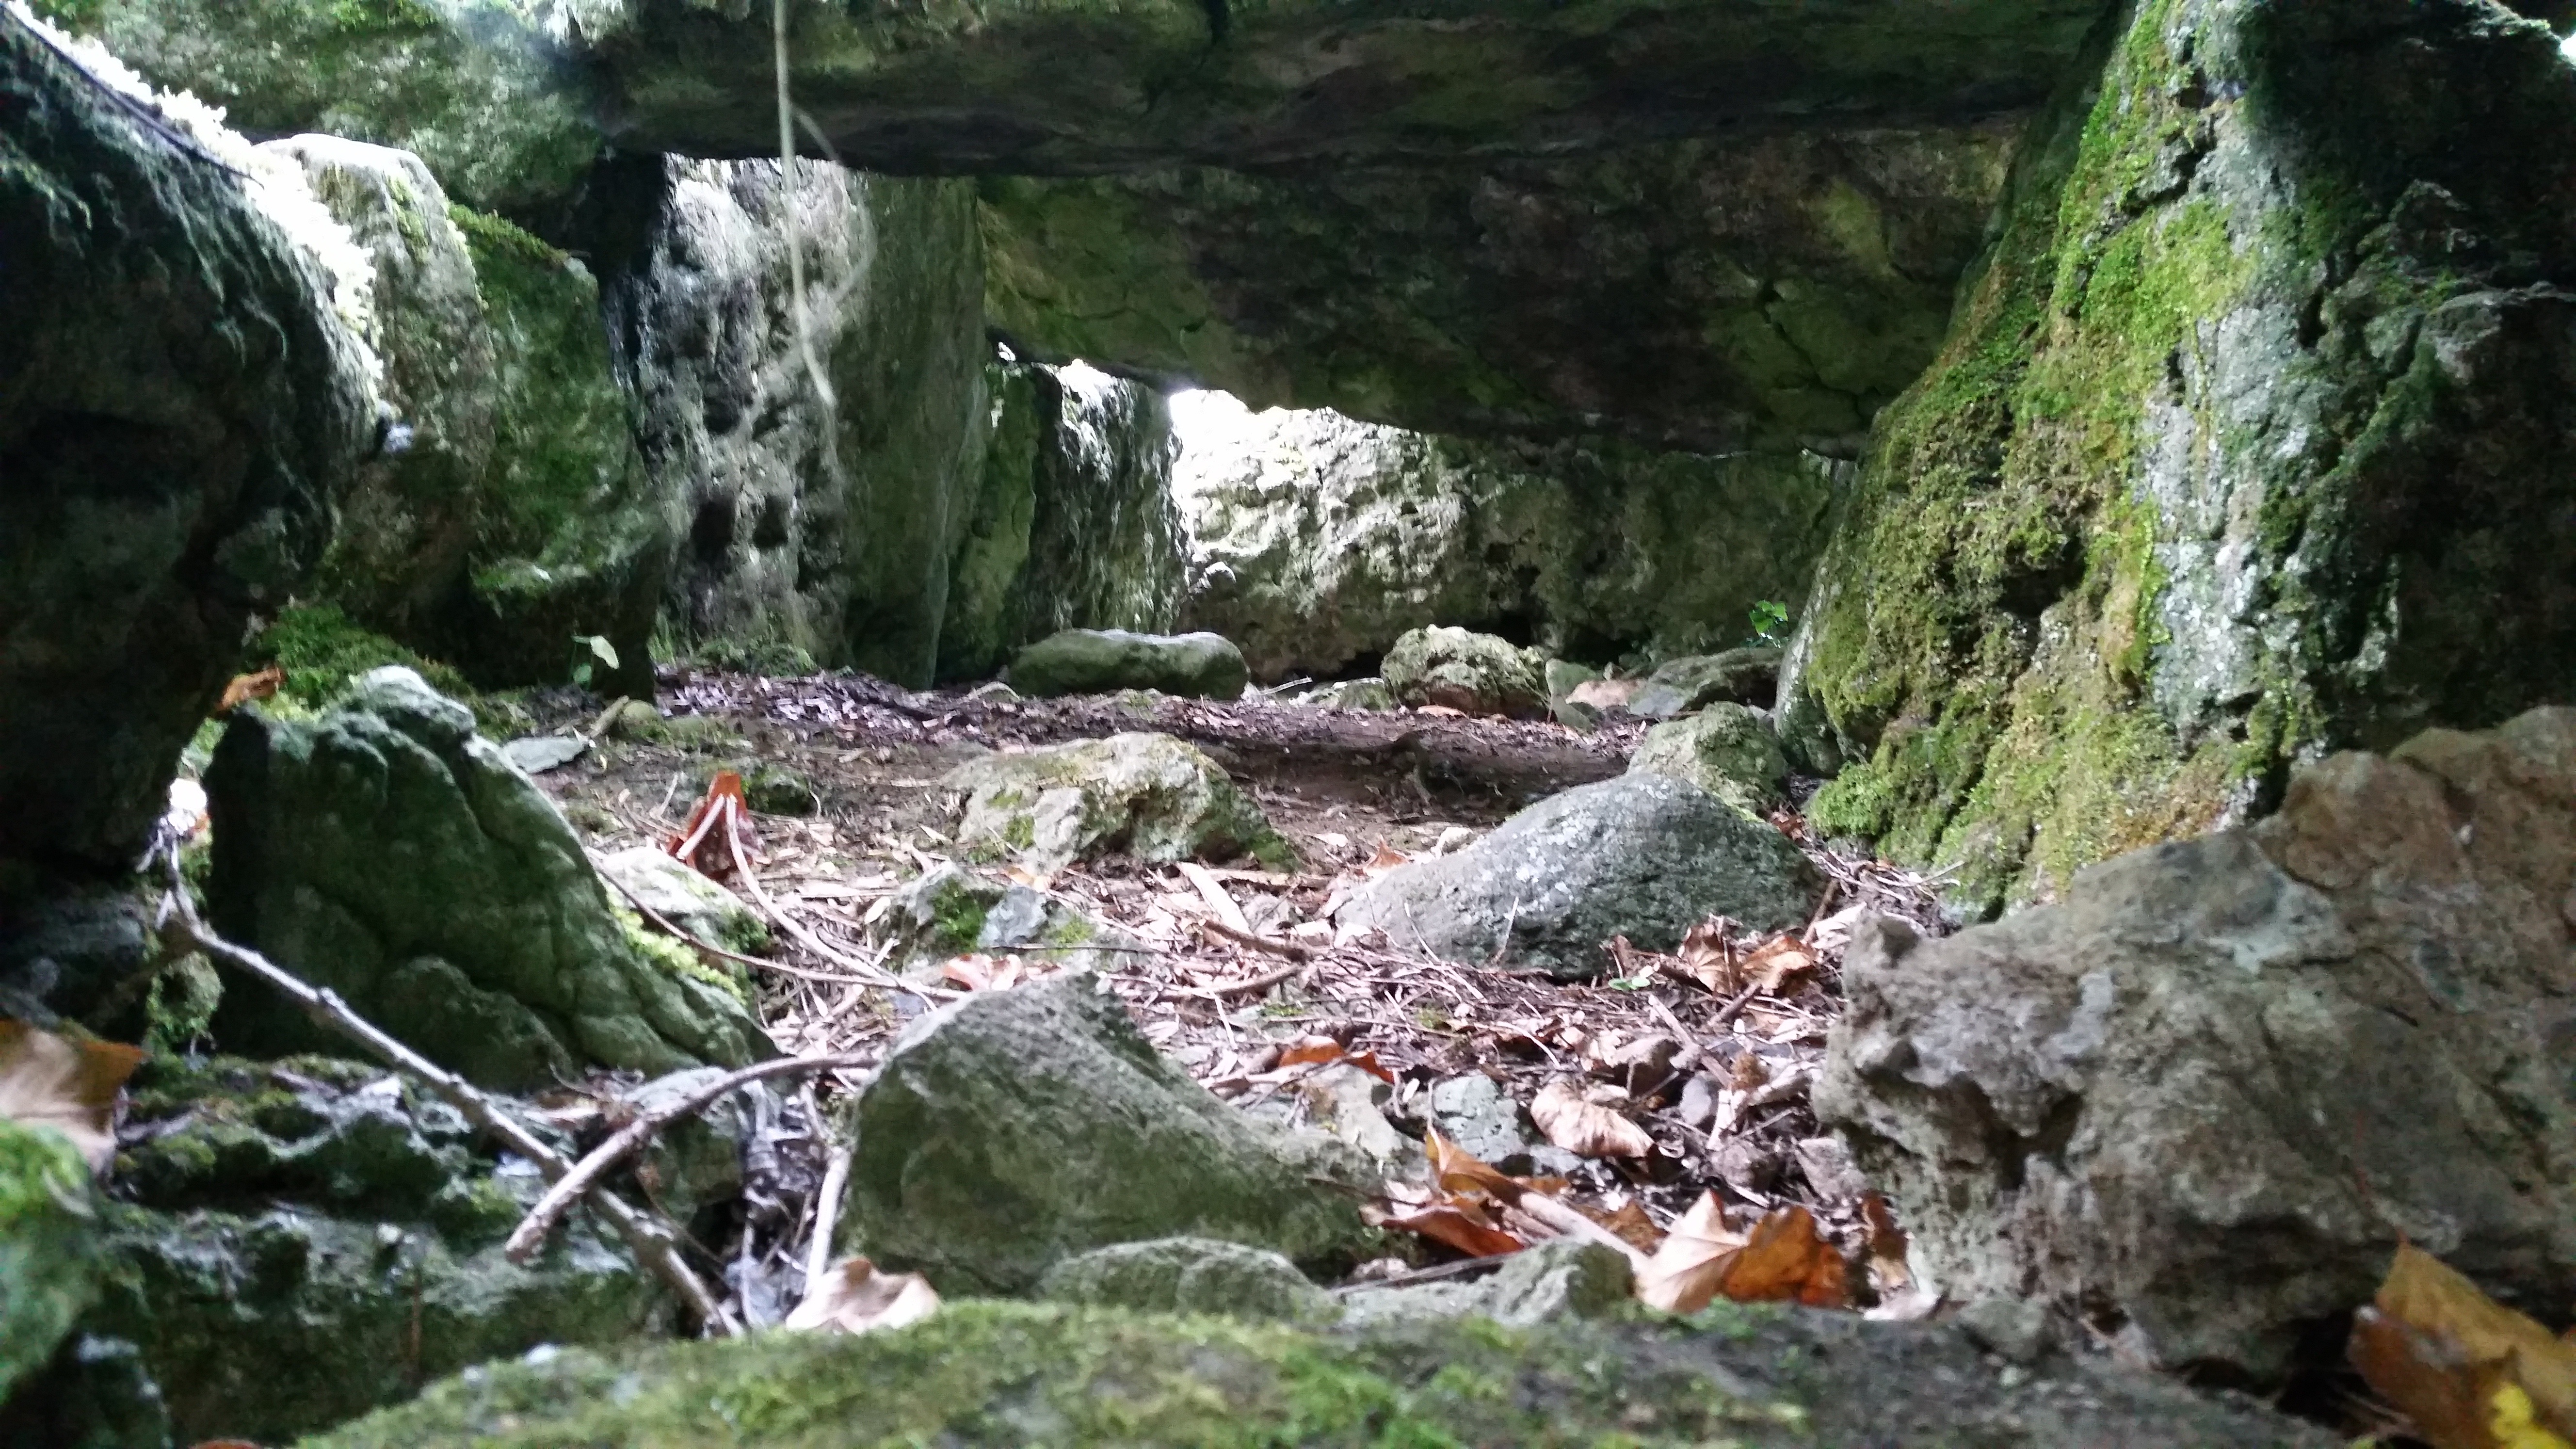
rock, waterfall, river, valley, formation, cliff, stream, rapid, terrain, geology, ravine, ireland, water feature, wadi, geological phenomenon, passage tomb, lough gur